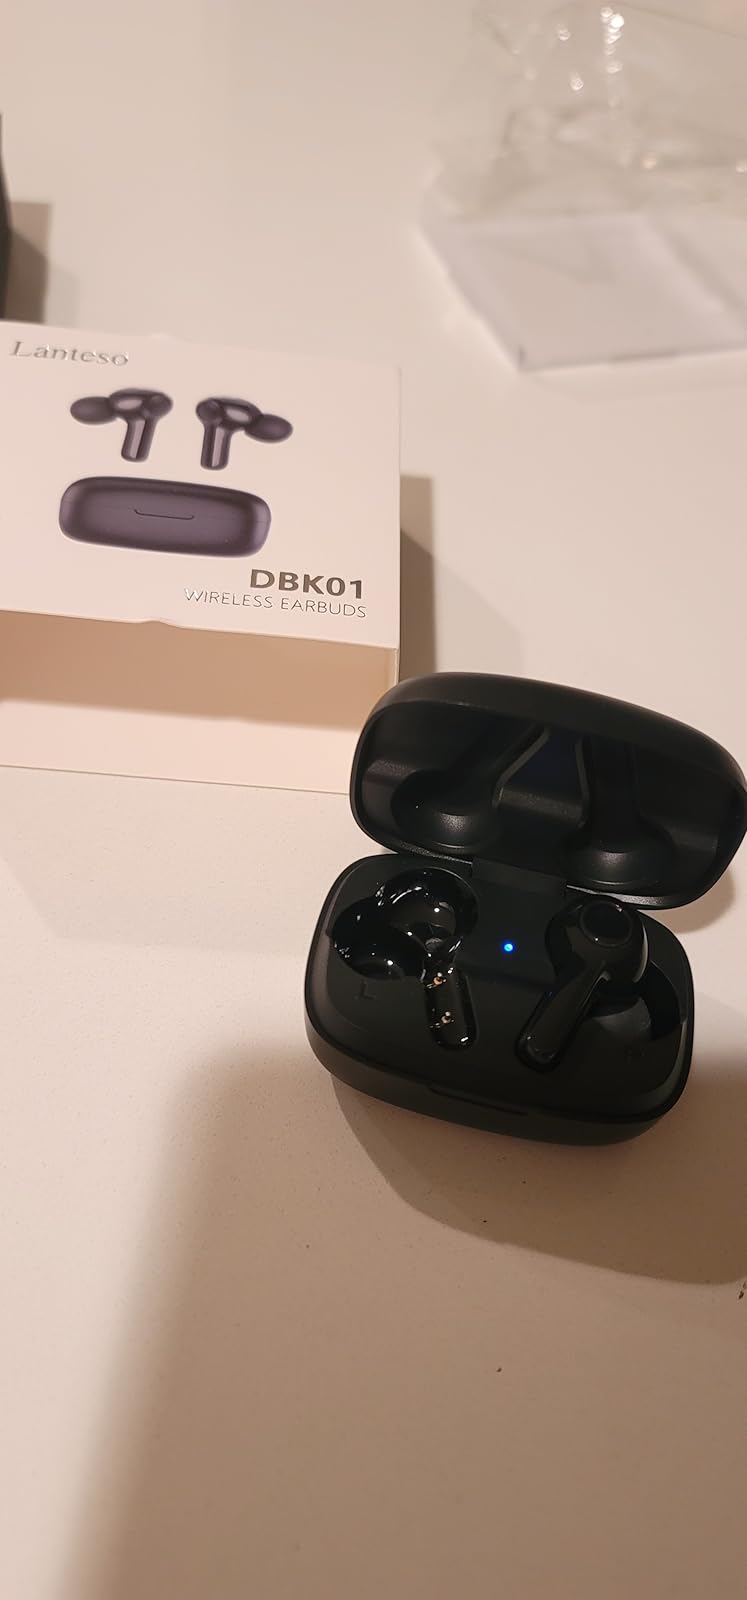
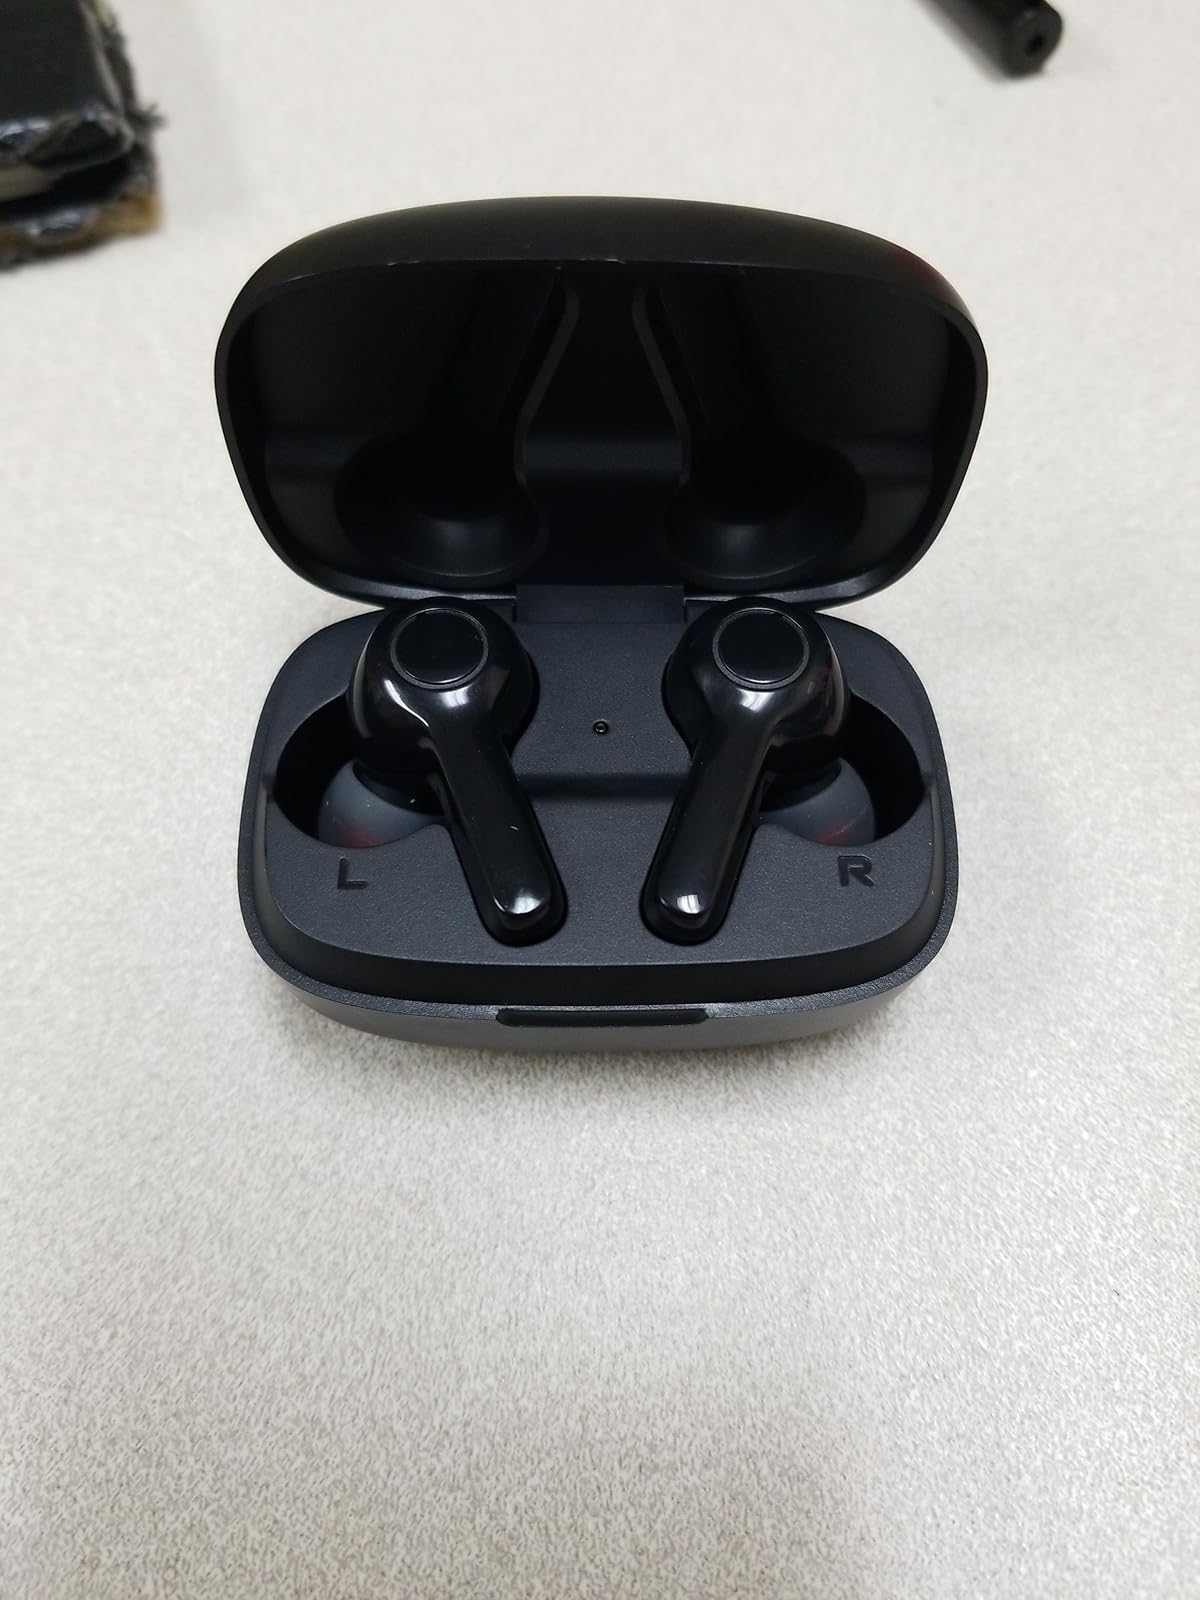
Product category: earbuds
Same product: yes